Sainte-Hélène, Gironde

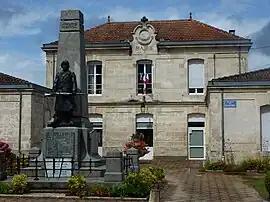
Town hall

Sainte-Hélène is a commune in the Gironde department in Nouvelle-Aquitaine in southwestern France.